Stanton Airfield

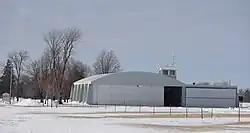
The airfield seen from Minnesota State Highway 19 in 2021

Stanton Airfield is a public use airport located one nautical mile (1.85 km) east of the central business district of Stanton, in Goodhue County, Minnesota, United States. The airport is privately owned by Stanton Sport Aviation, Inc.